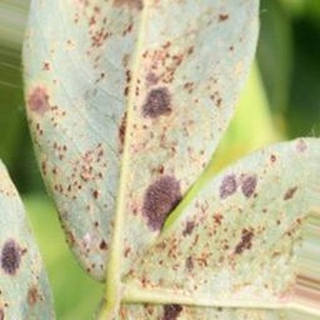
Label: groundnut_rust